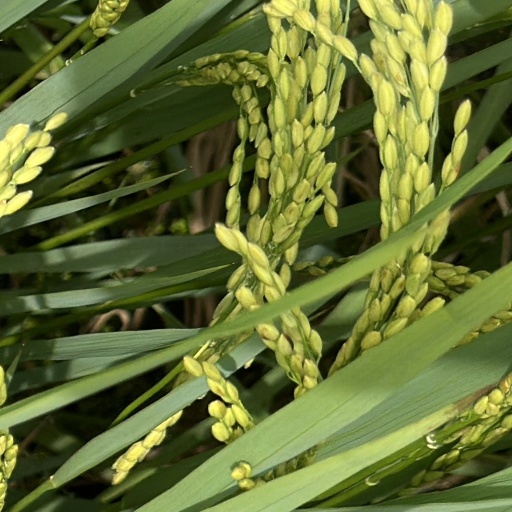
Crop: rice